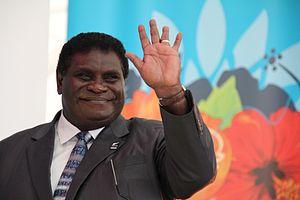
Danny Philip est un homme d'État et diplomate salomonais. Il fut Premier ministre des Îles Salomon du 25 août 2010 au 16 novembre 2011.
La reine Élisabeth II a été le chef de l'État de 32 royaumes du Commonwealth différents depuis 1952, aujourd'hui réduits au nombre de 16. La reine a eu 14 Premiers ministres britanniques différents, soit quatre de plus que la reine Victoria et a égalé le 24 juillet 2019 le record de George III. Elle a également eu 14 Premiers ministres néo-zélandais, 15 Premiers ministres australiens et 12 Premiers ministres canadiens. Au total Élisabeth II a eu 160 premiers ministres différents durant son règne.
Des élections législatives ont lieu aux Îles Salomon le 3 avril 2019 afin de renouveler l'ensemble des cinquante députés du Parlement national à l'issue de leur mandat de quatre ans. Les Salomon sont une monarchie parlementaire fondée sur le modèle de Westminster.